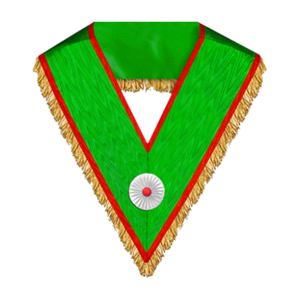
Sautoir au grade de maître écossais du Rite écossais rectifié.
Le Rite écossais rectifié ou encore Régime écossais rectifié est un rite maçonnique d'essence chrétienne. Il fut fondé lors du convent général de Wilhelmsbad en 1782. À l'origine, le RER impose à ses membres d'être « fidèles à la religion chrétienne » et comporte six grades dont les deux derniers dépendent de prieurés. Comme tous les rites traditionnels dits « des Modernes », le port de l’épée en loge est l'un des attributs de l'initié, tout comme le chapeau pour celui élevé au grade de maître ; constituant par conséquent des caractéristiques notoires du Rite écossais rectifié. De nos jours, le rite n'a connu que peu de modifications et est toujours actif, en France essentiellement dans des obédiences datant du XXᵉ siècle.